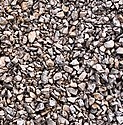
Surface type: gravel